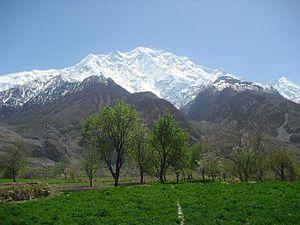
La vallée de la Hunza est une vallée située dans la région autonome du Gilgit-Baltistan, au Pakistan. La vallée de la Hunza se trouve au nord-ouest de la rivière Hunza, à une altitude d'environ 2 500 m. Elle couvre une superficie de 7 900 km².